Gjilan

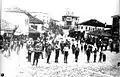
Center of Gjilan with the clock tower (1915)

In 1985, Gjilan was the site of an incident involving a Serbian farmer who had a glass bottle shatter inside his rectum, before going to the local police and blaming two Kosovar Albanians. The incident served to increase and inflame ethnic tensions throughout Yugoslavia, namely between Serbs and Albanians. The farmer later admitted that he put the glass bottle inside his rectum himself.